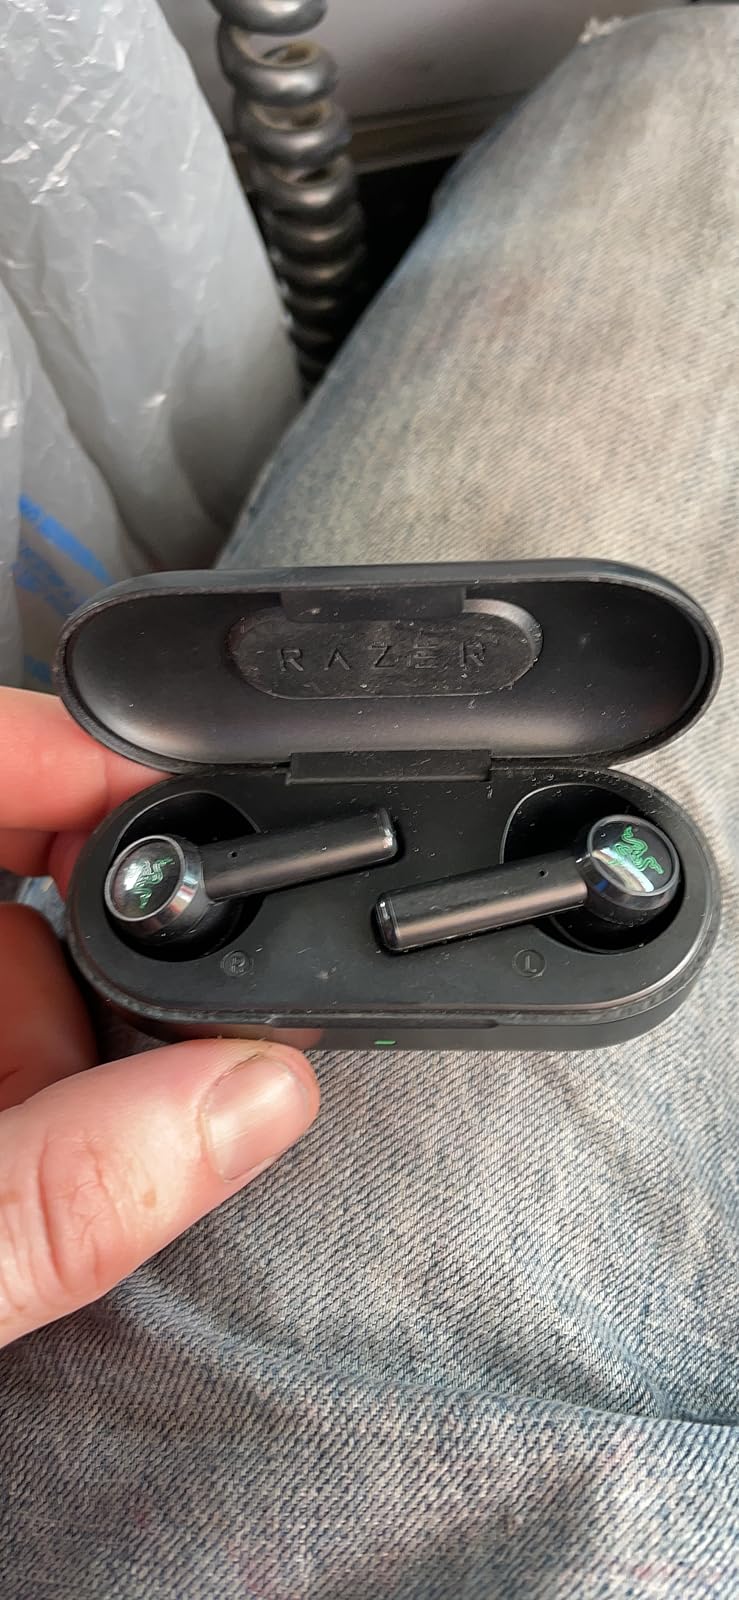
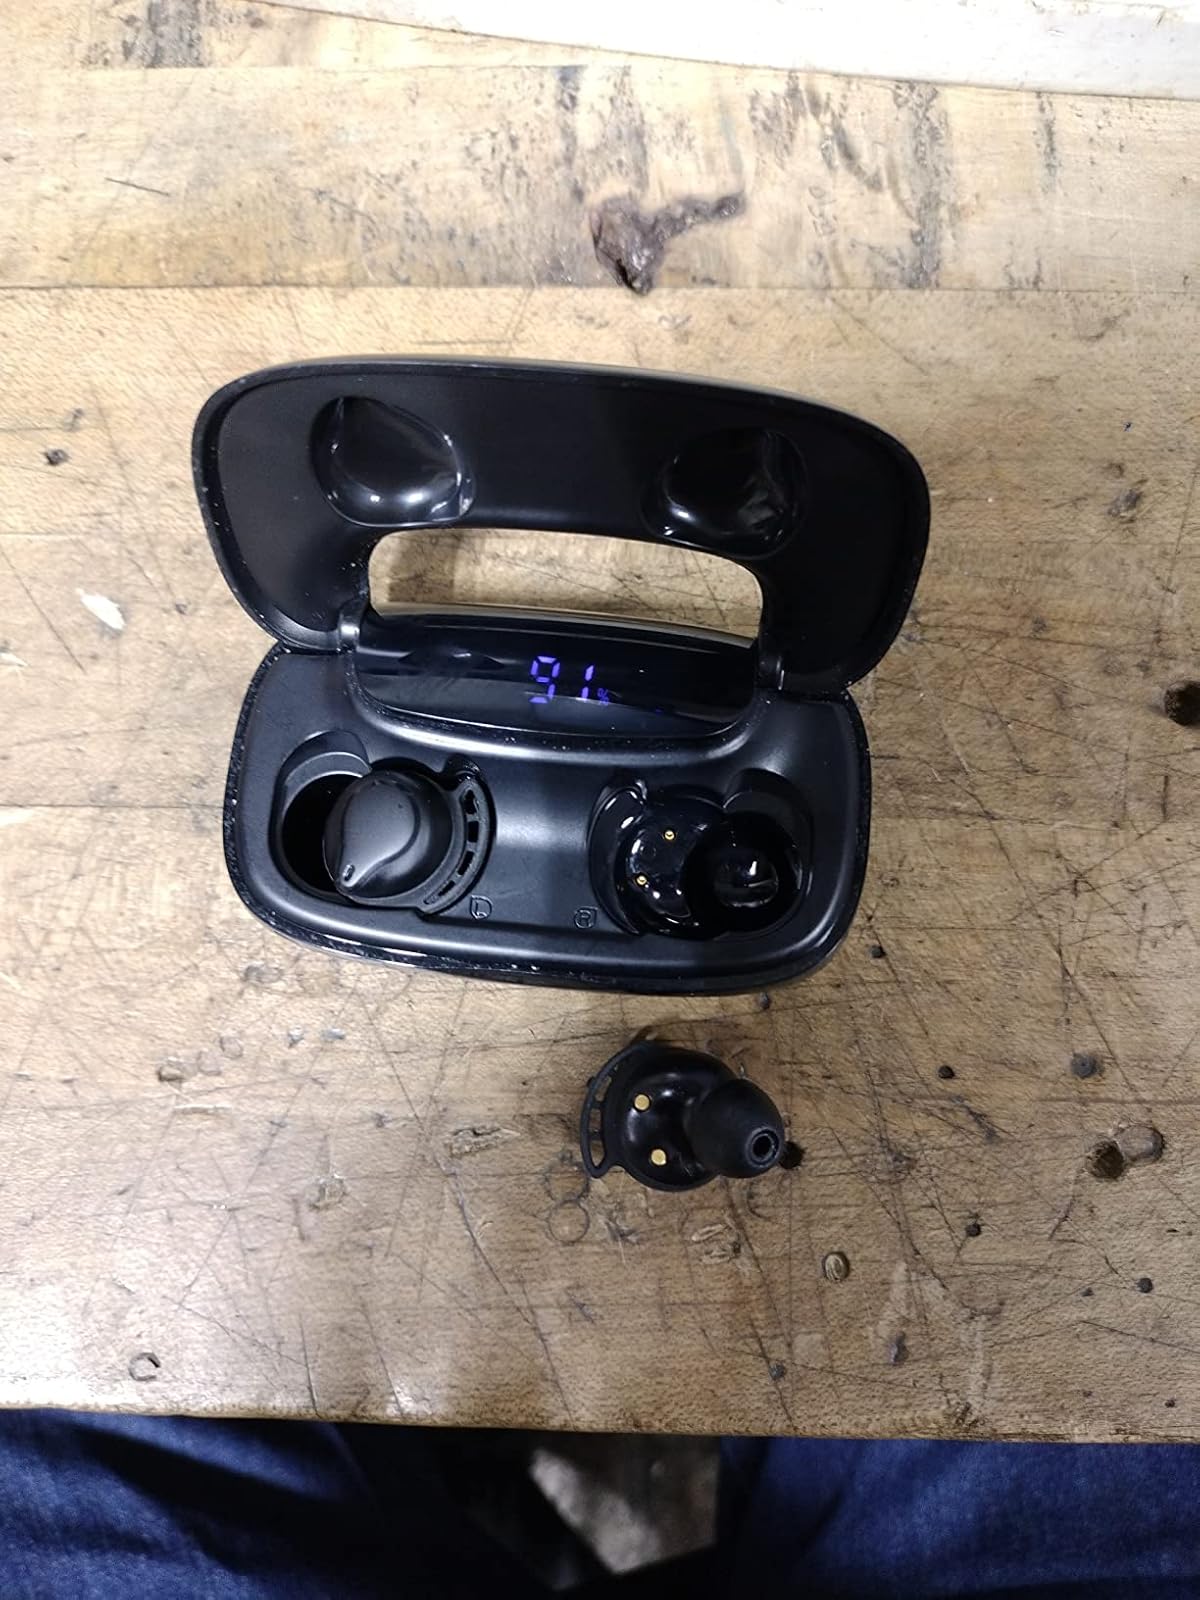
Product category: earbuds
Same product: no